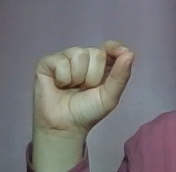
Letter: fa